Godo Holo

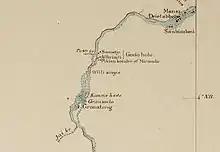
Godo Holo on a 1882 map

Godo Olo is the name for a group of three neighbouring villages: "Saniki" (also "Sannetje"), "Fisiti" (also "Affivisti") and "Pikienkondre of Miranda" (Miranda's little village).